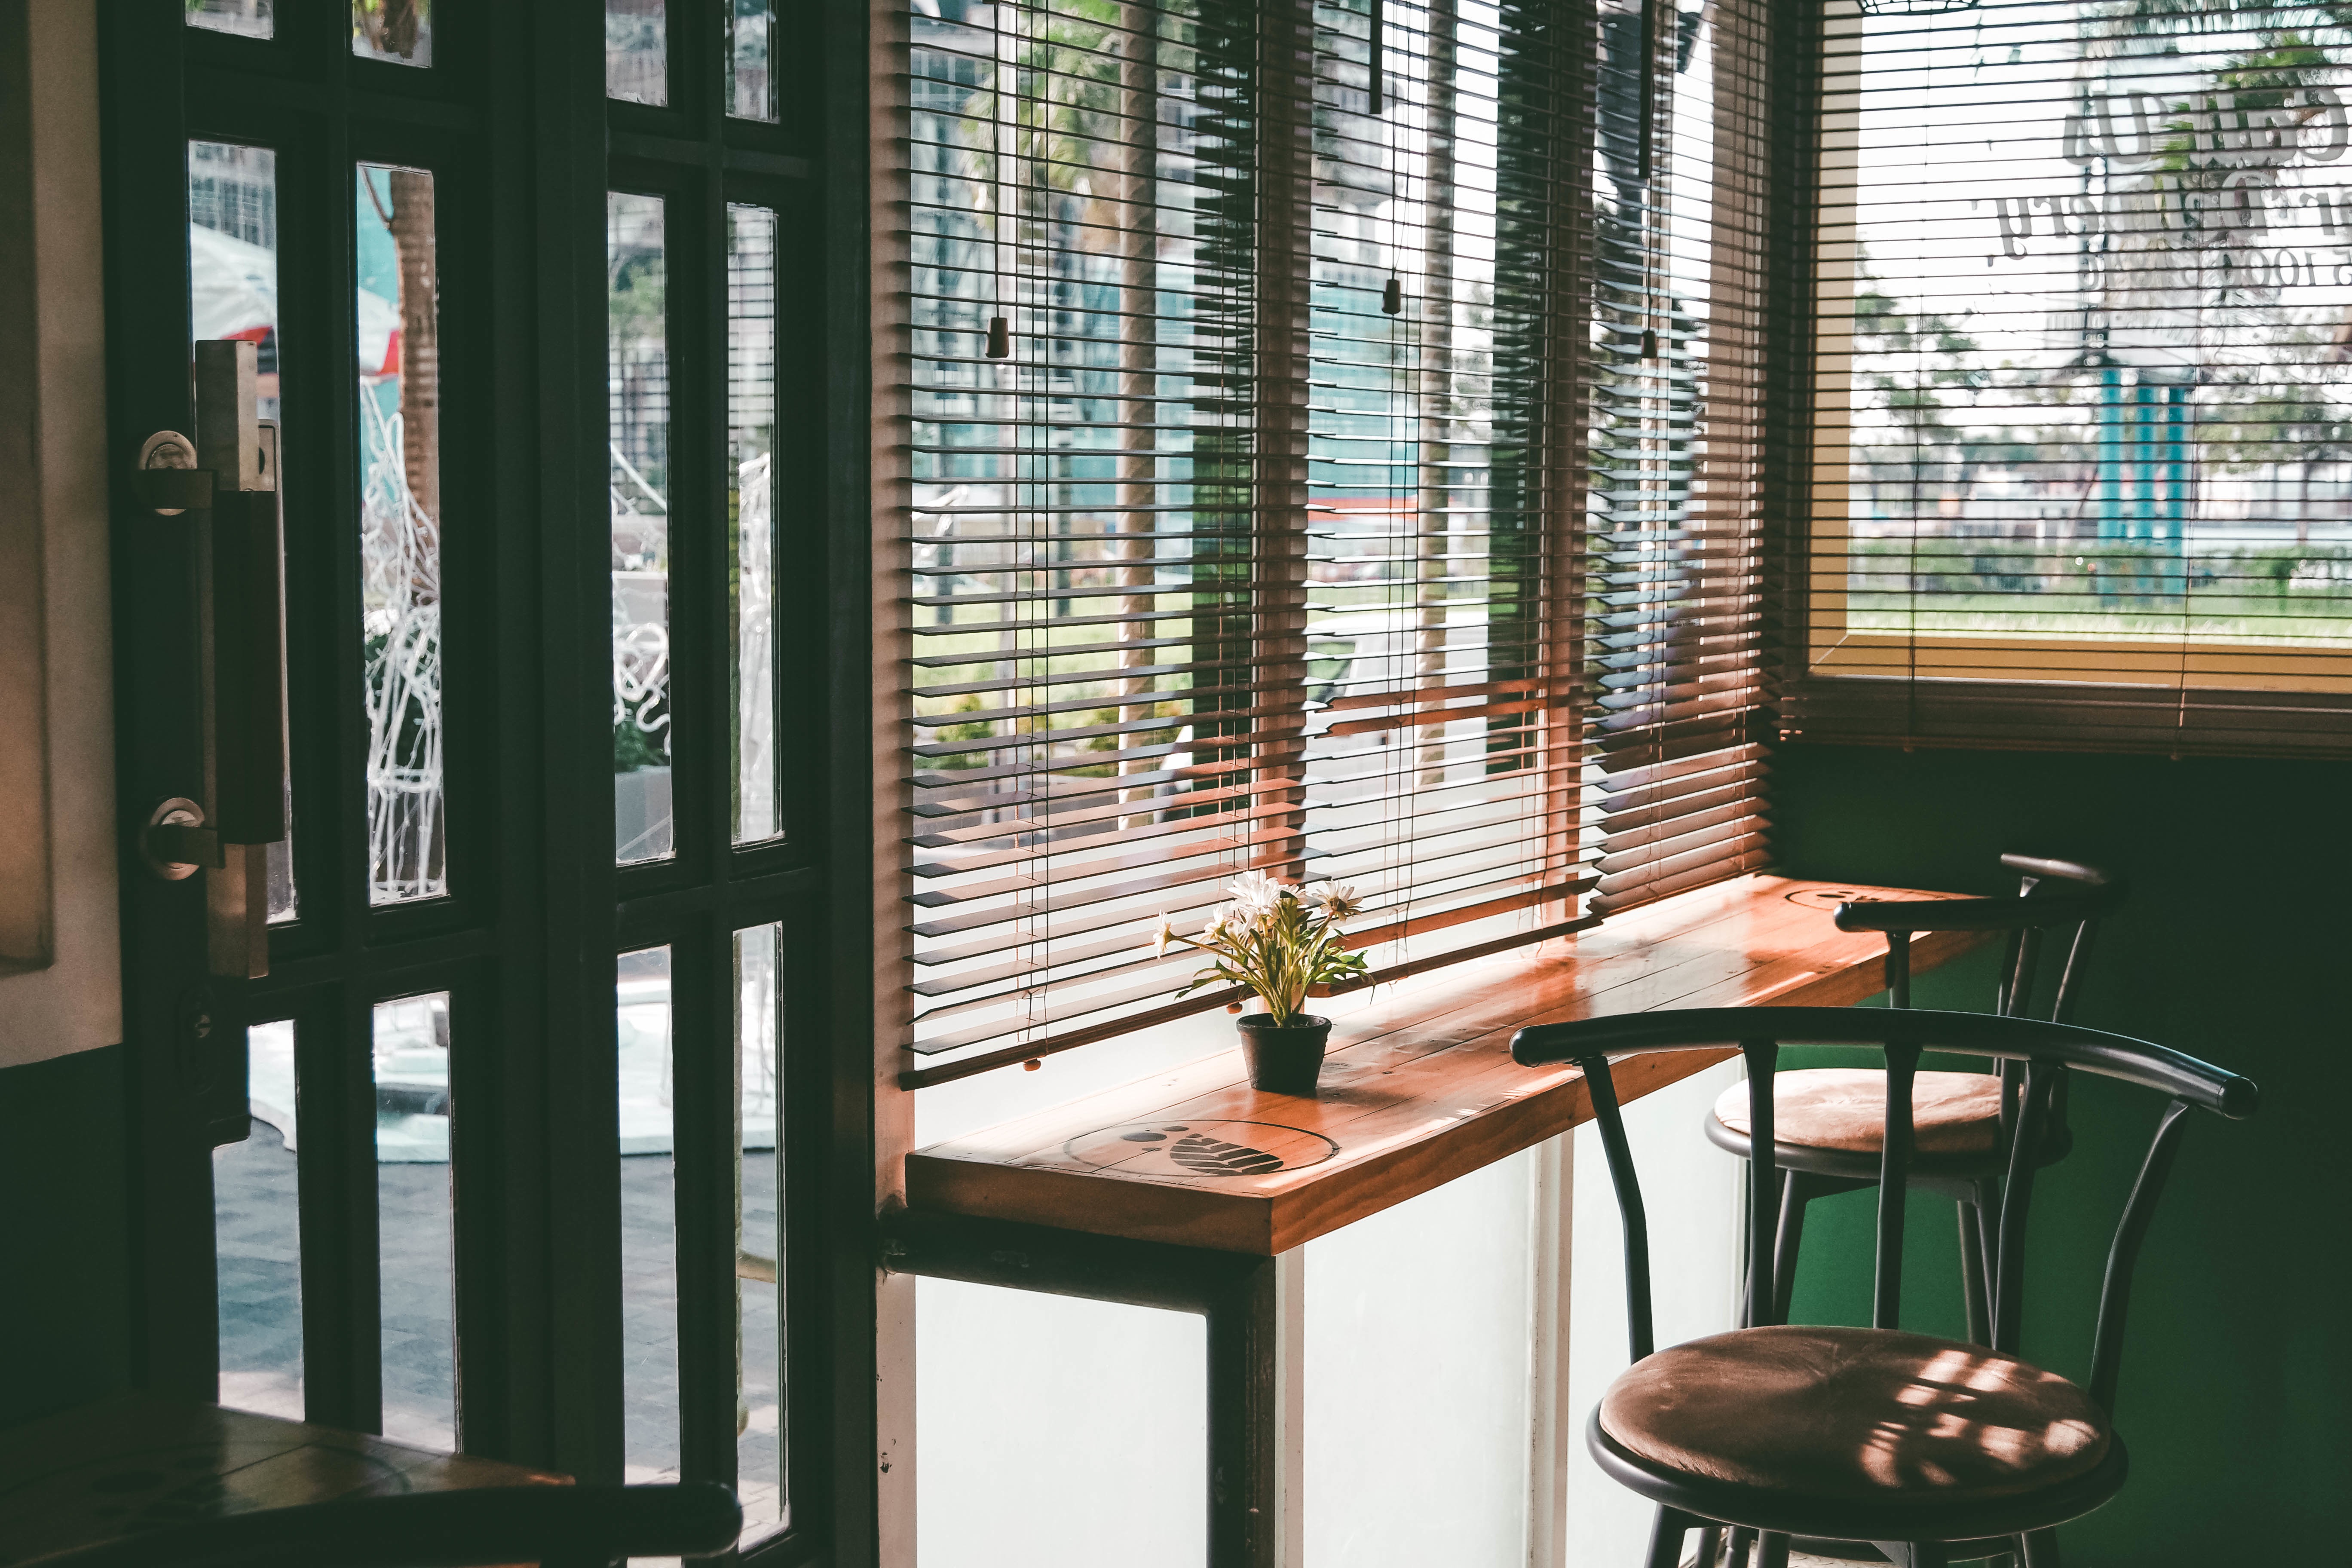
cafe, wood, house, chair, window, glass, home, shop, curtain, furniture, room, blind, interior design, design, condominium, window covering, window treatment